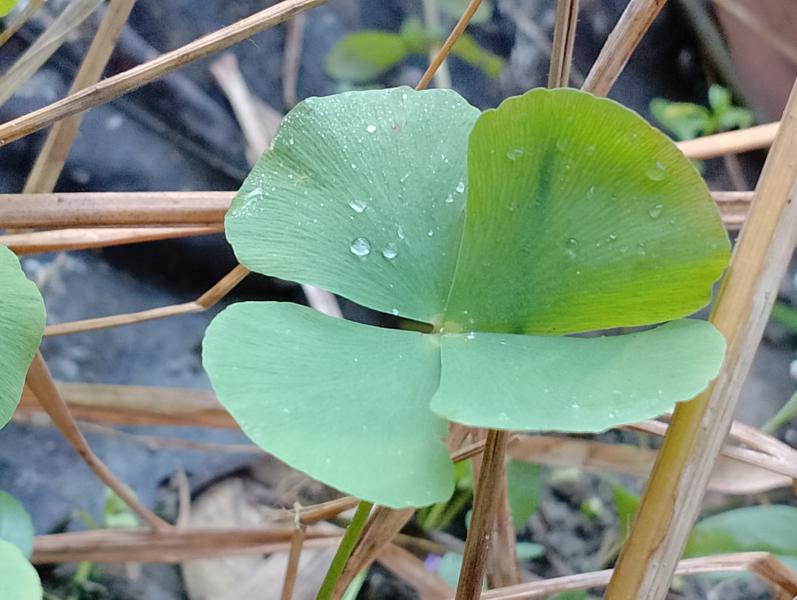
Weed species: Marsilea minuta